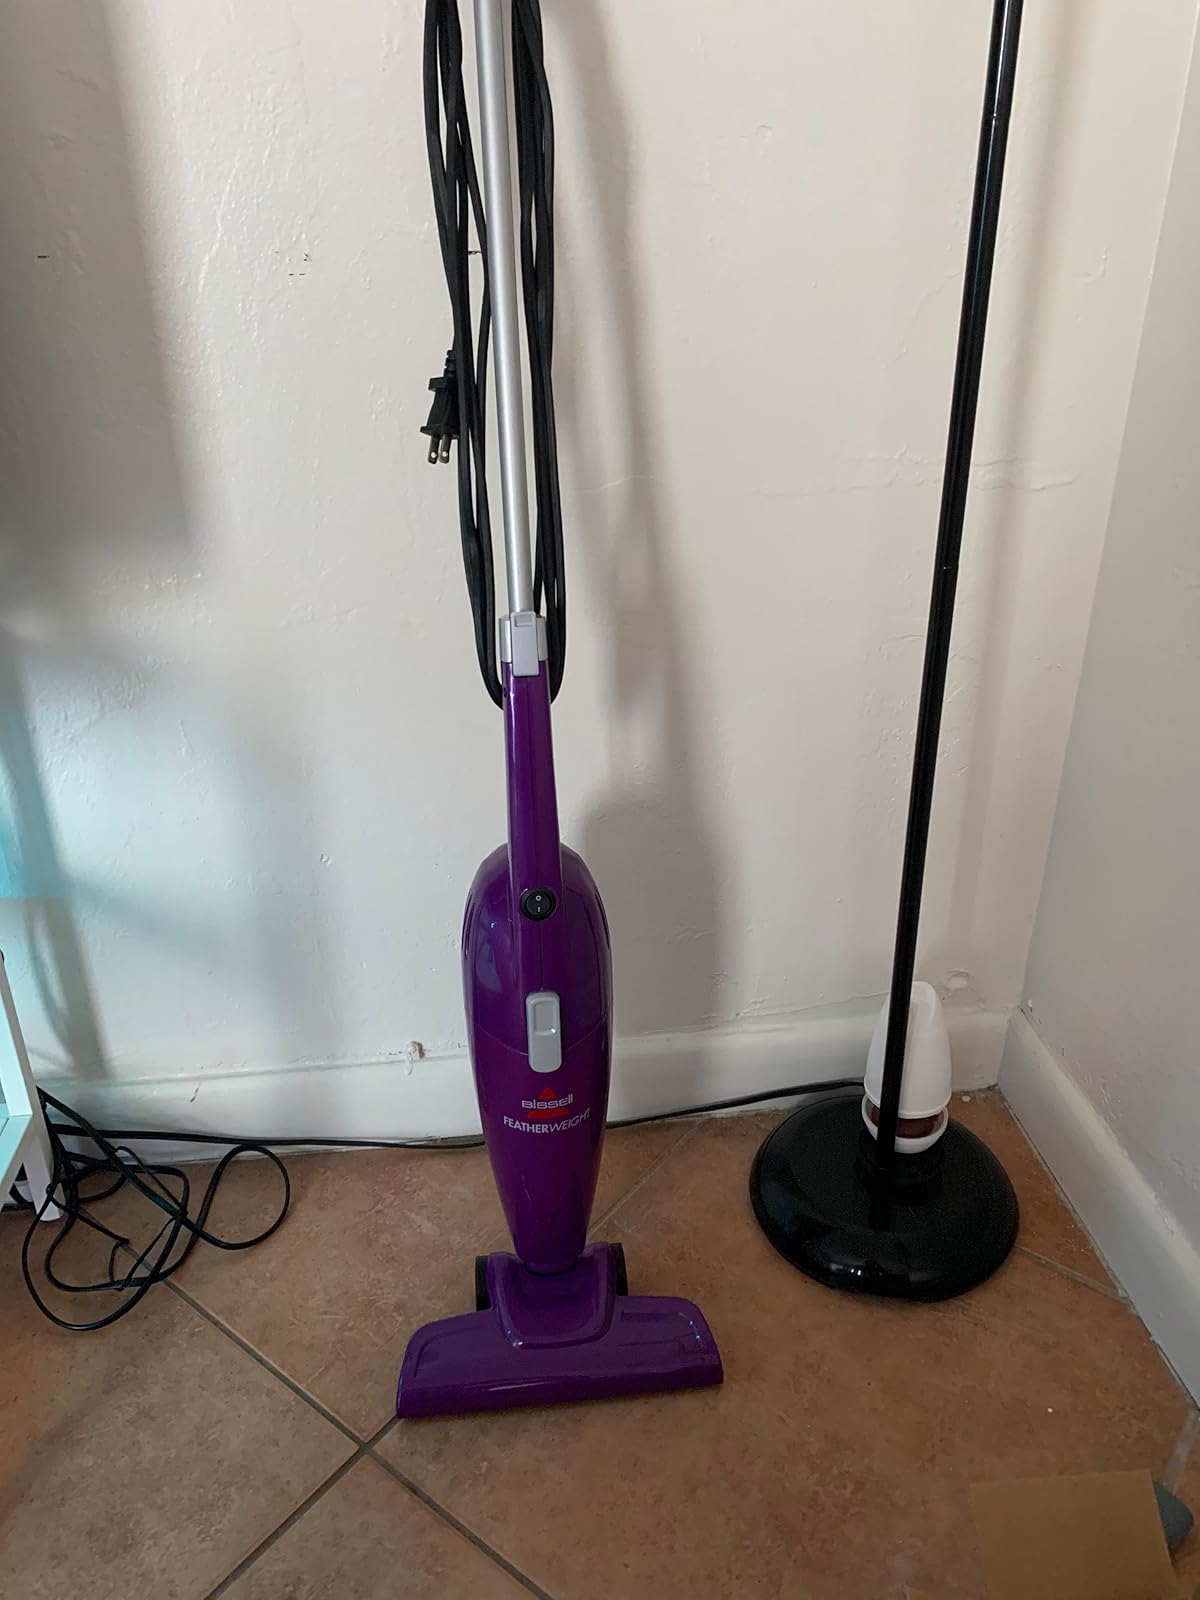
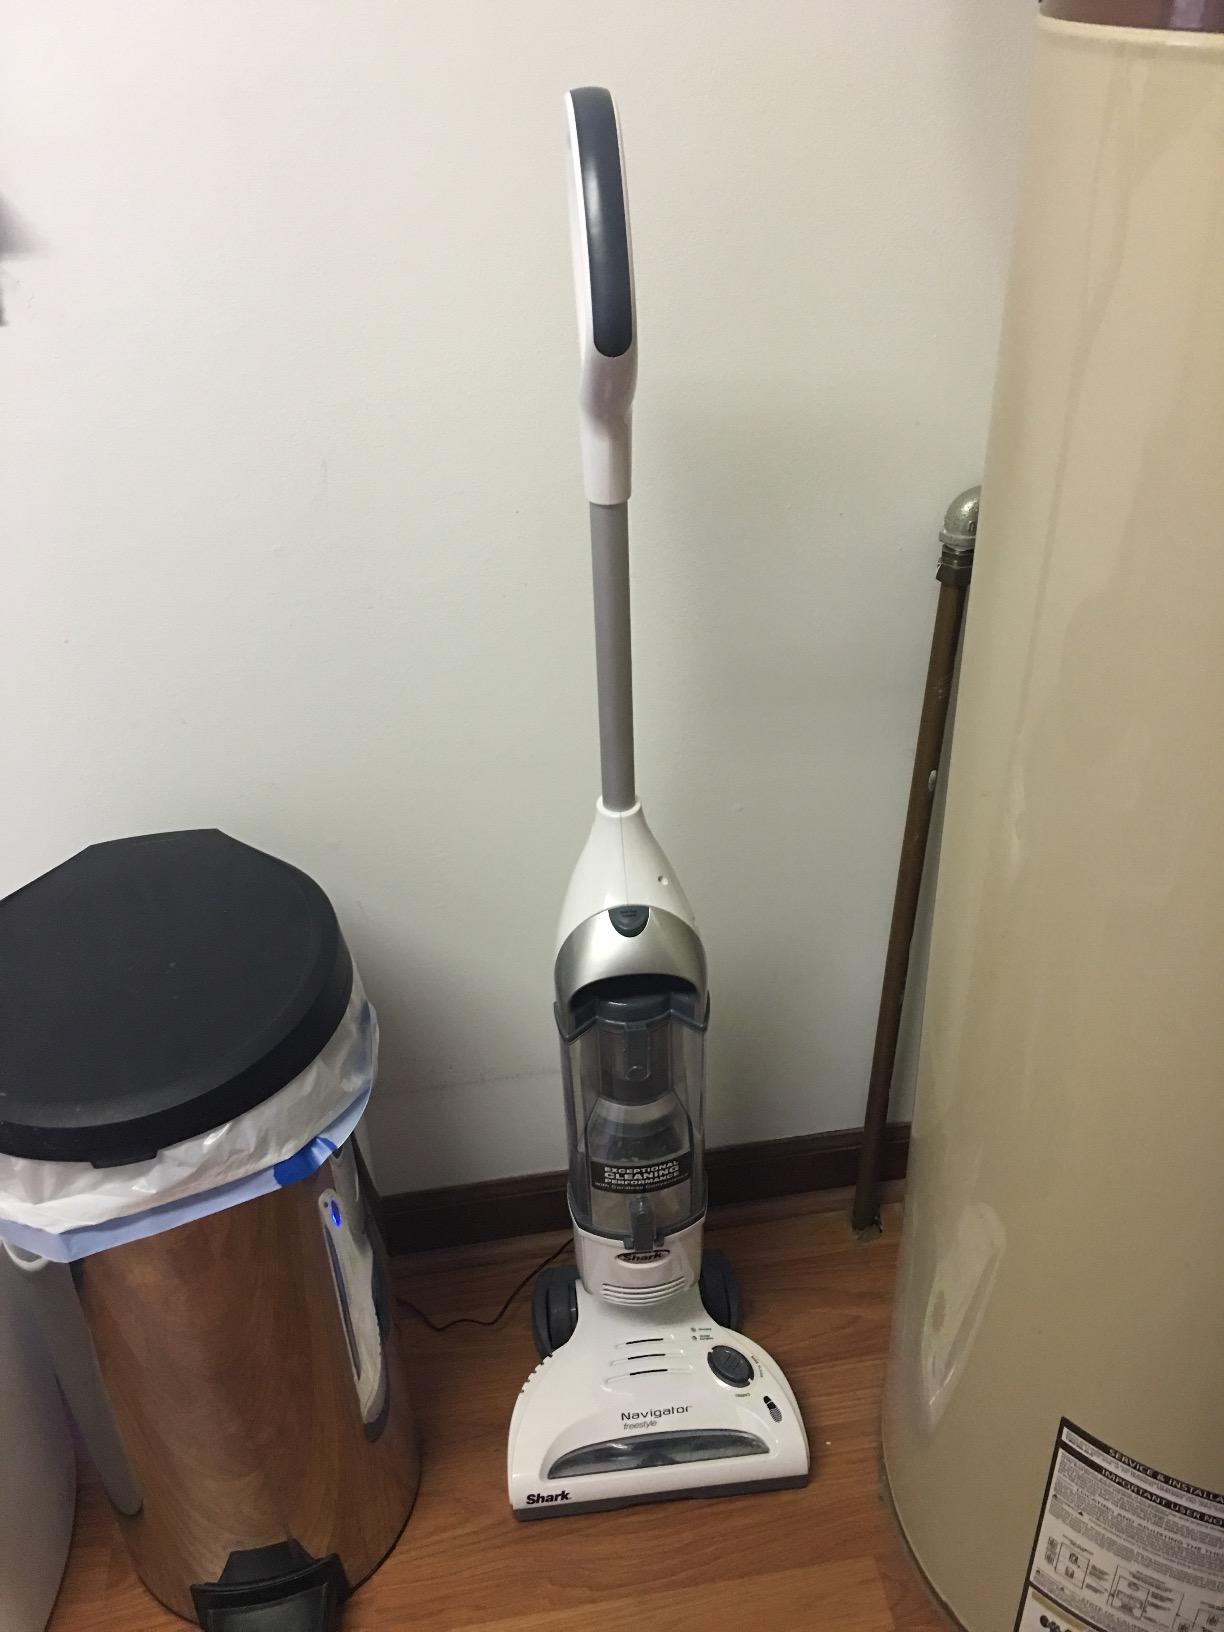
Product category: items_vacuum
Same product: no